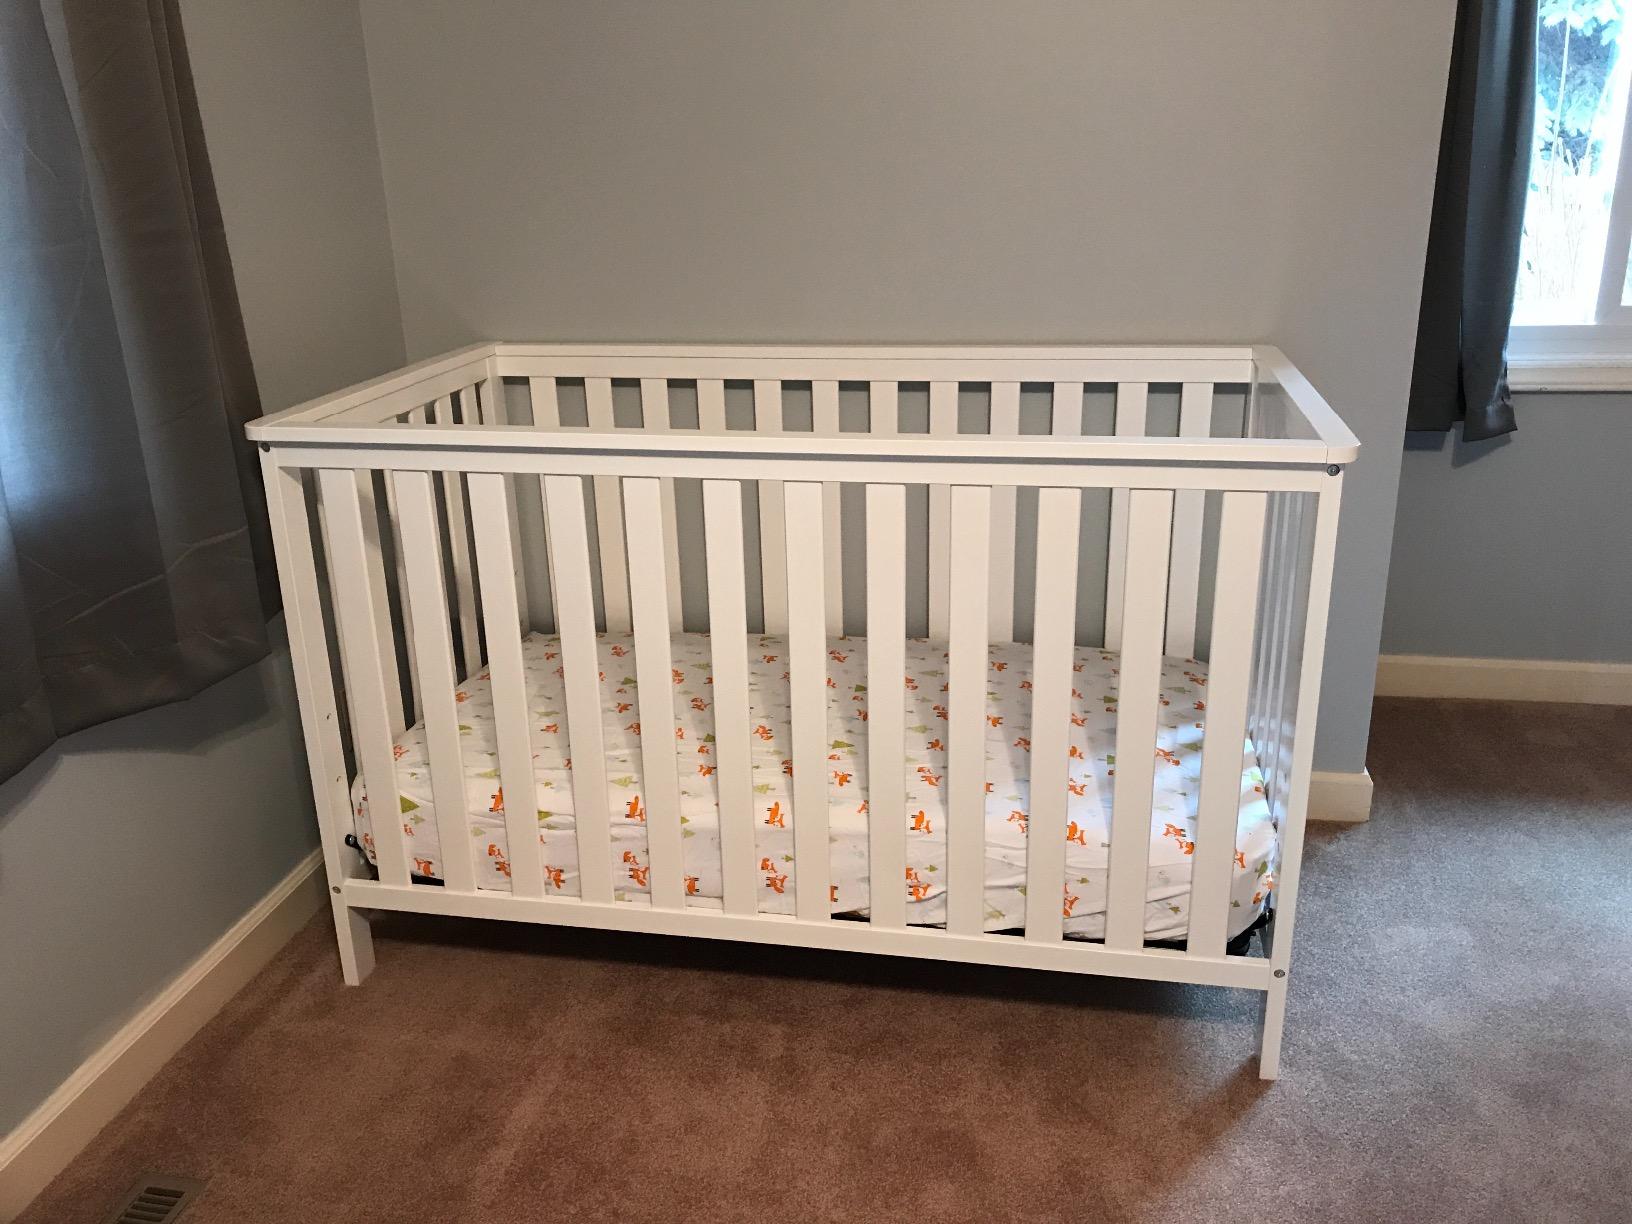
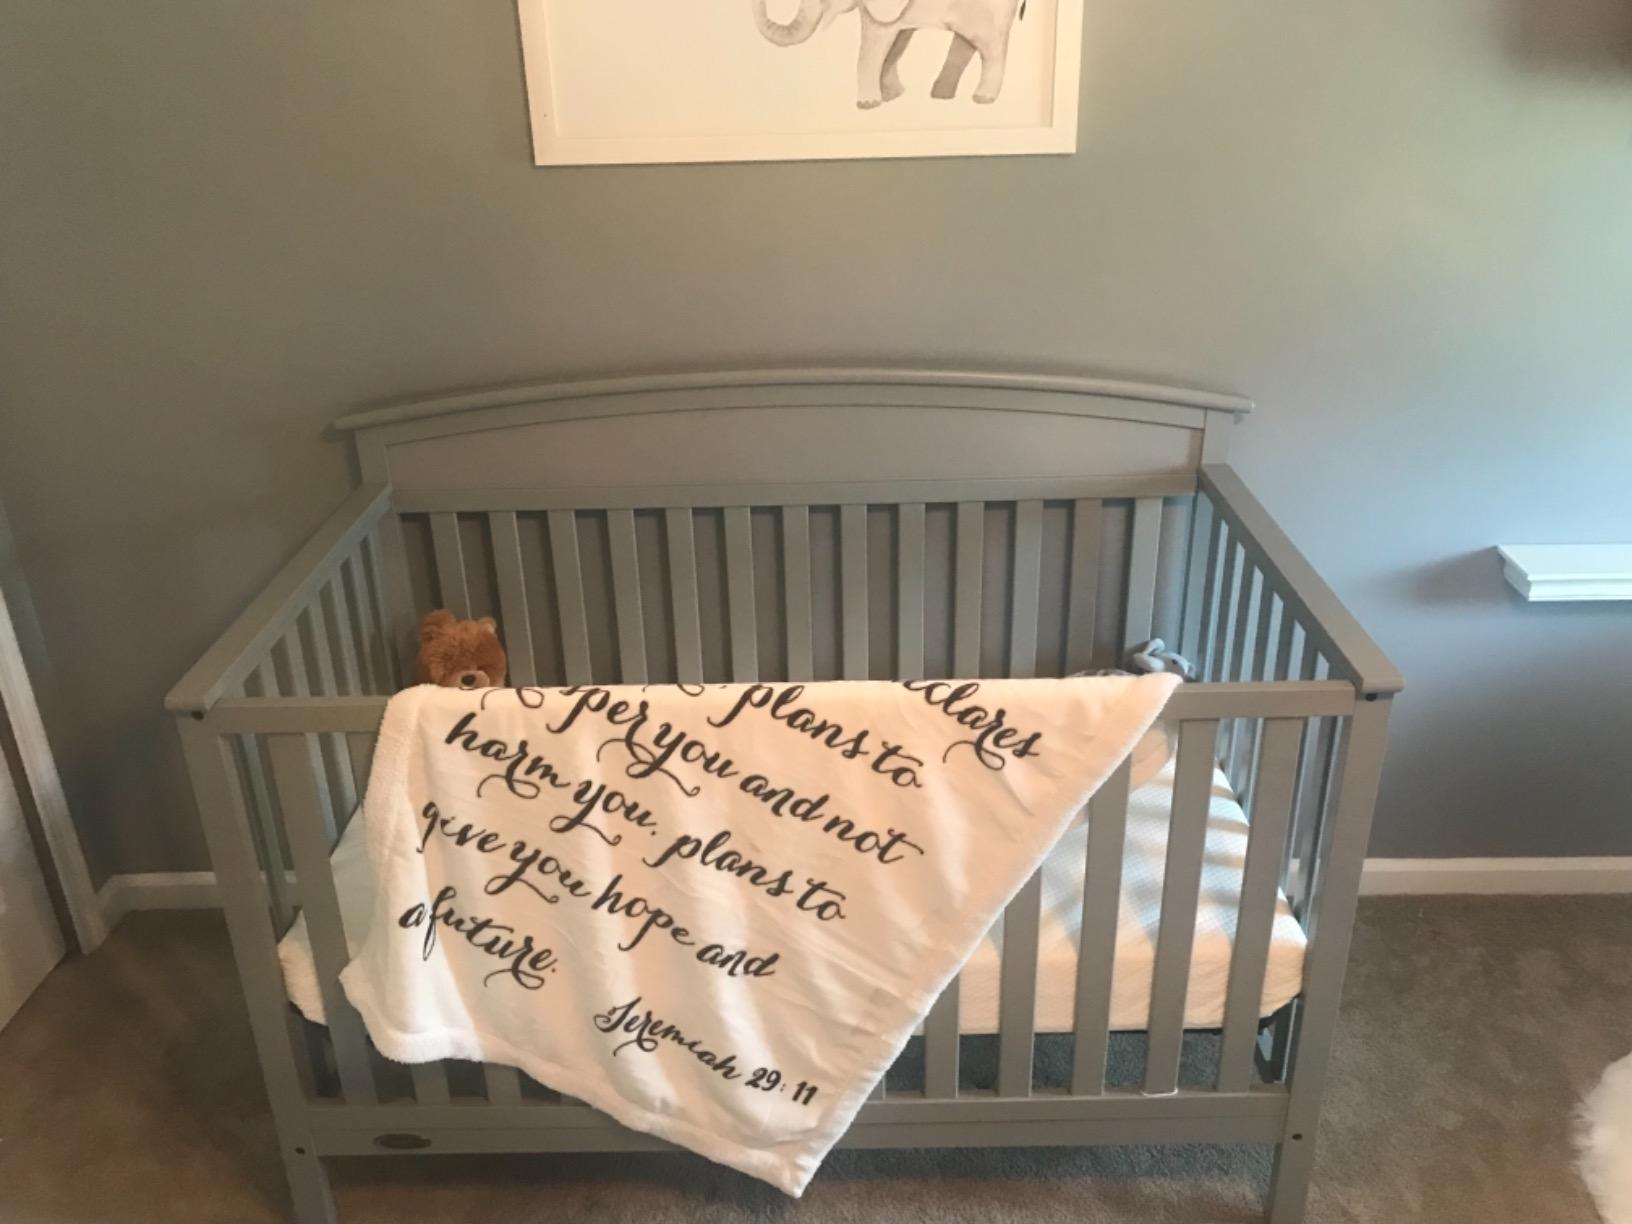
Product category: products_crib
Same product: no